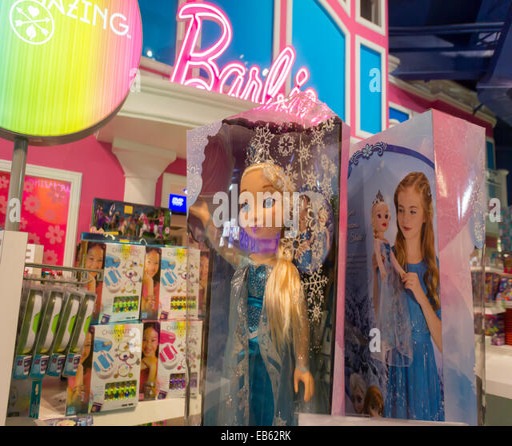
merchandise is seen in front of the display